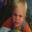
Label: boy